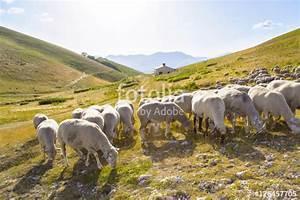
sheep